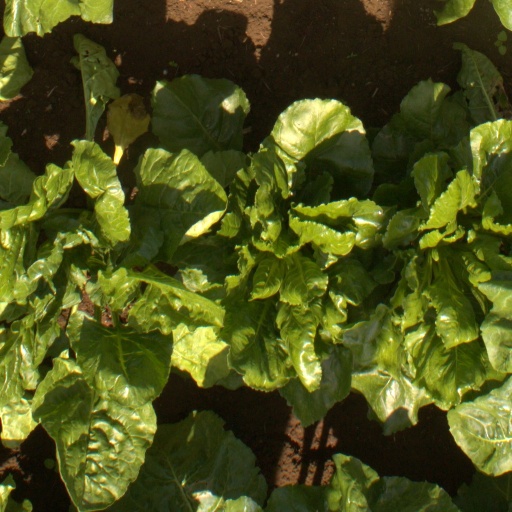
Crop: sugar beet